Truman's Brewery

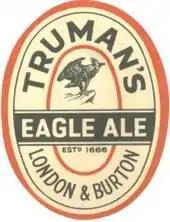
Label for Truman's Eagle Ale

The brewery had become successful by brewing porter, and when the popularity of that beer waned in the later part of the 19th century they moved into producing pale ale. In the 20th century they produced brands such as Eagle Ale, Eagle Stout, Light Ale, and Trubrown.